Moore Park, New South Wales

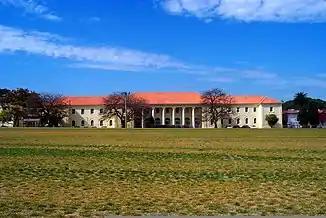
Sydney Boys High School

Moore Park, served by the Department of Education, is the location of Sydney Boys High School, Sydney Girls High School (both of which are selective high schools).